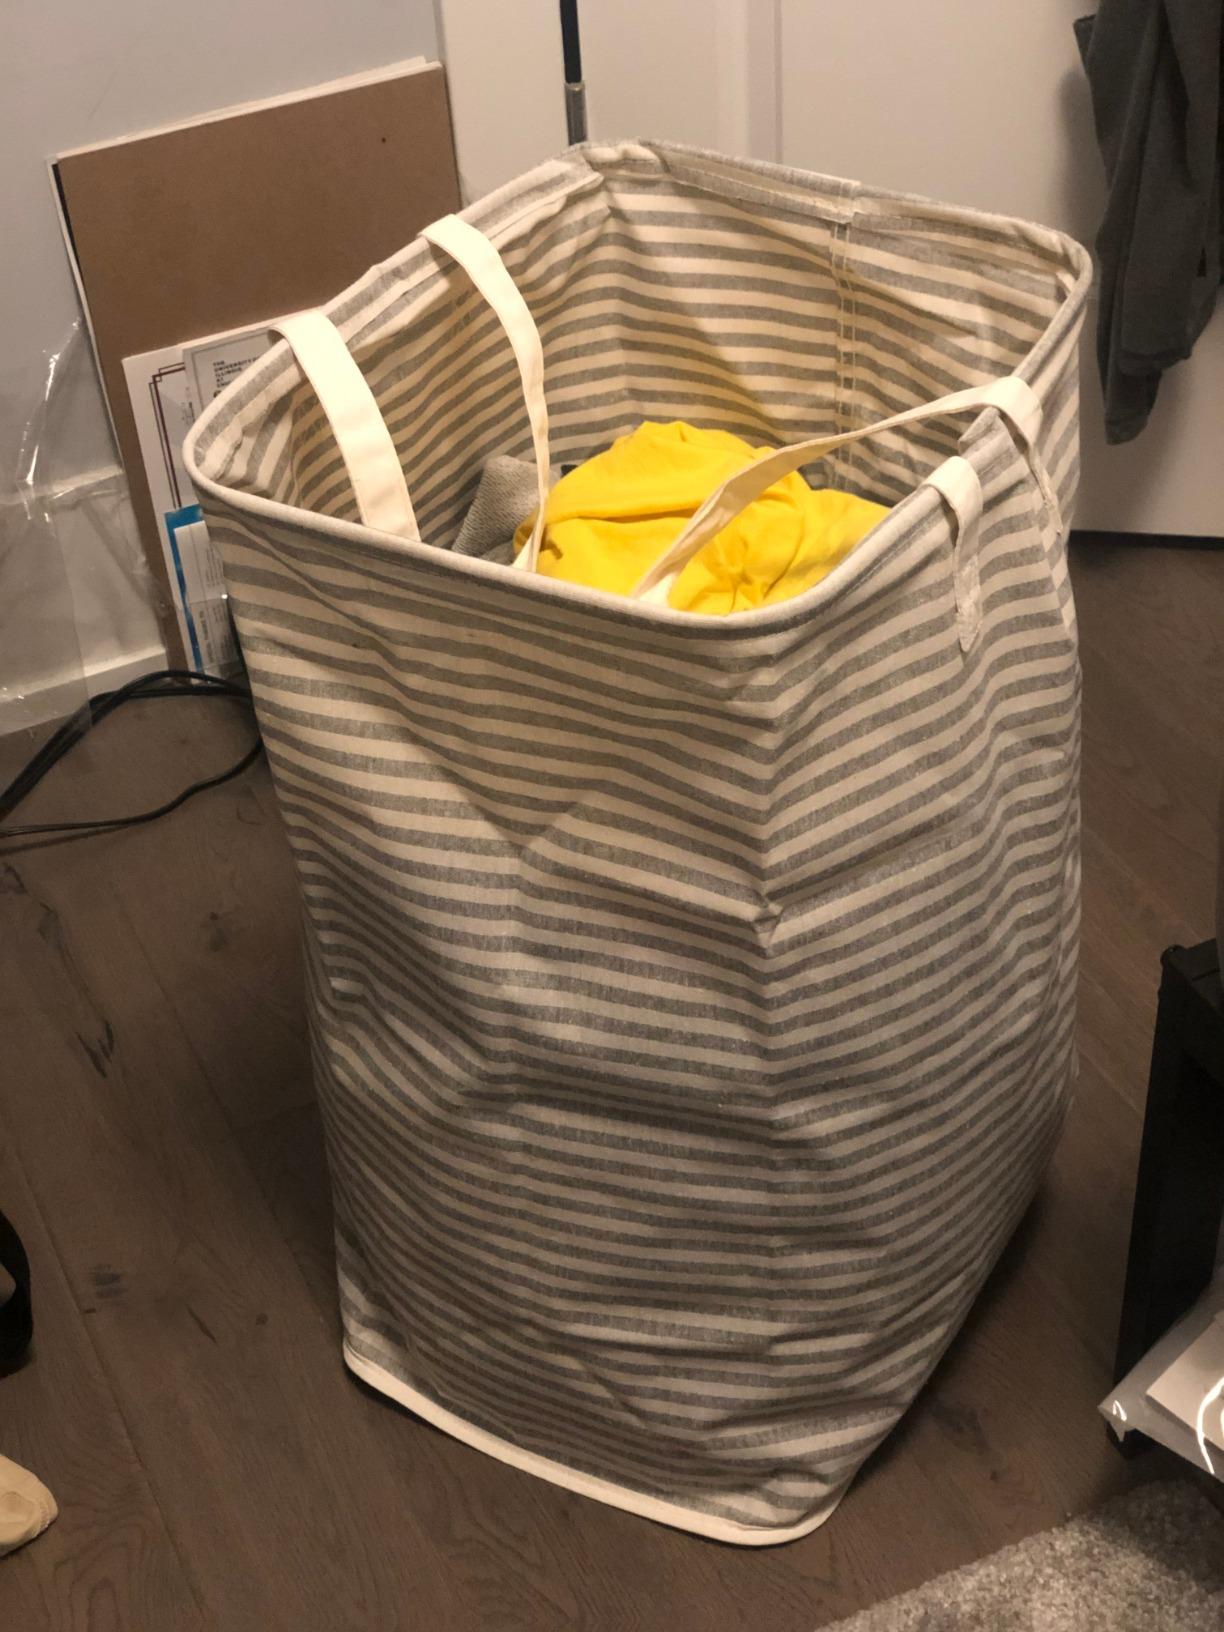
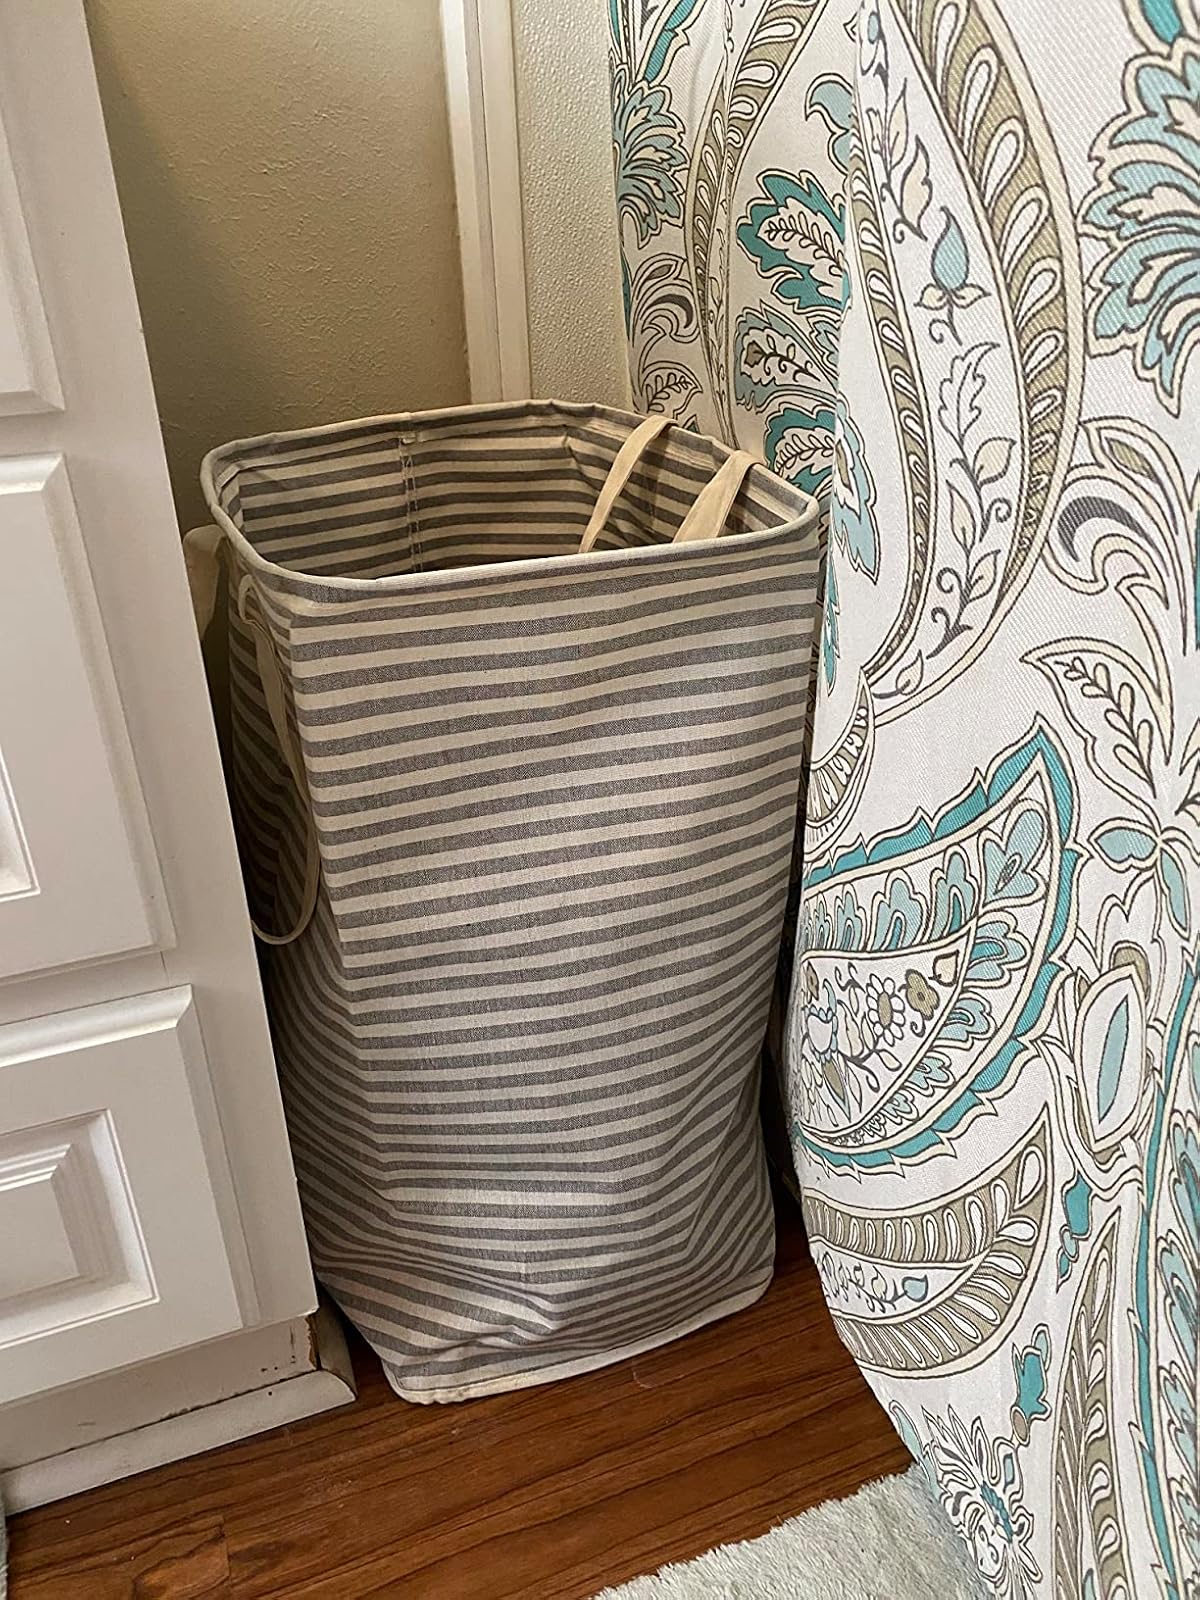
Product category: items_hamper
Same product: yes